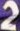
Number: 2